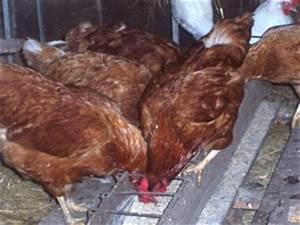
chicken